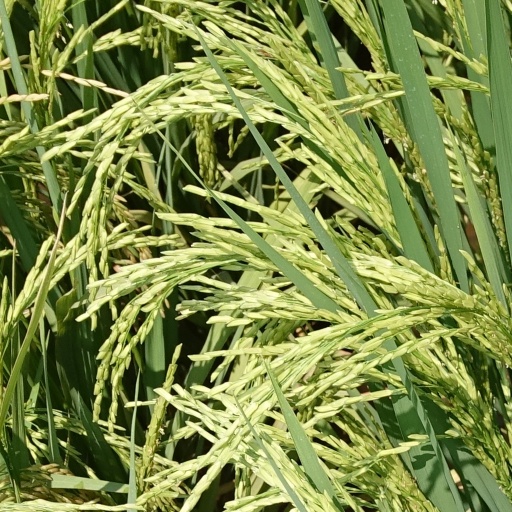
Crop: rice